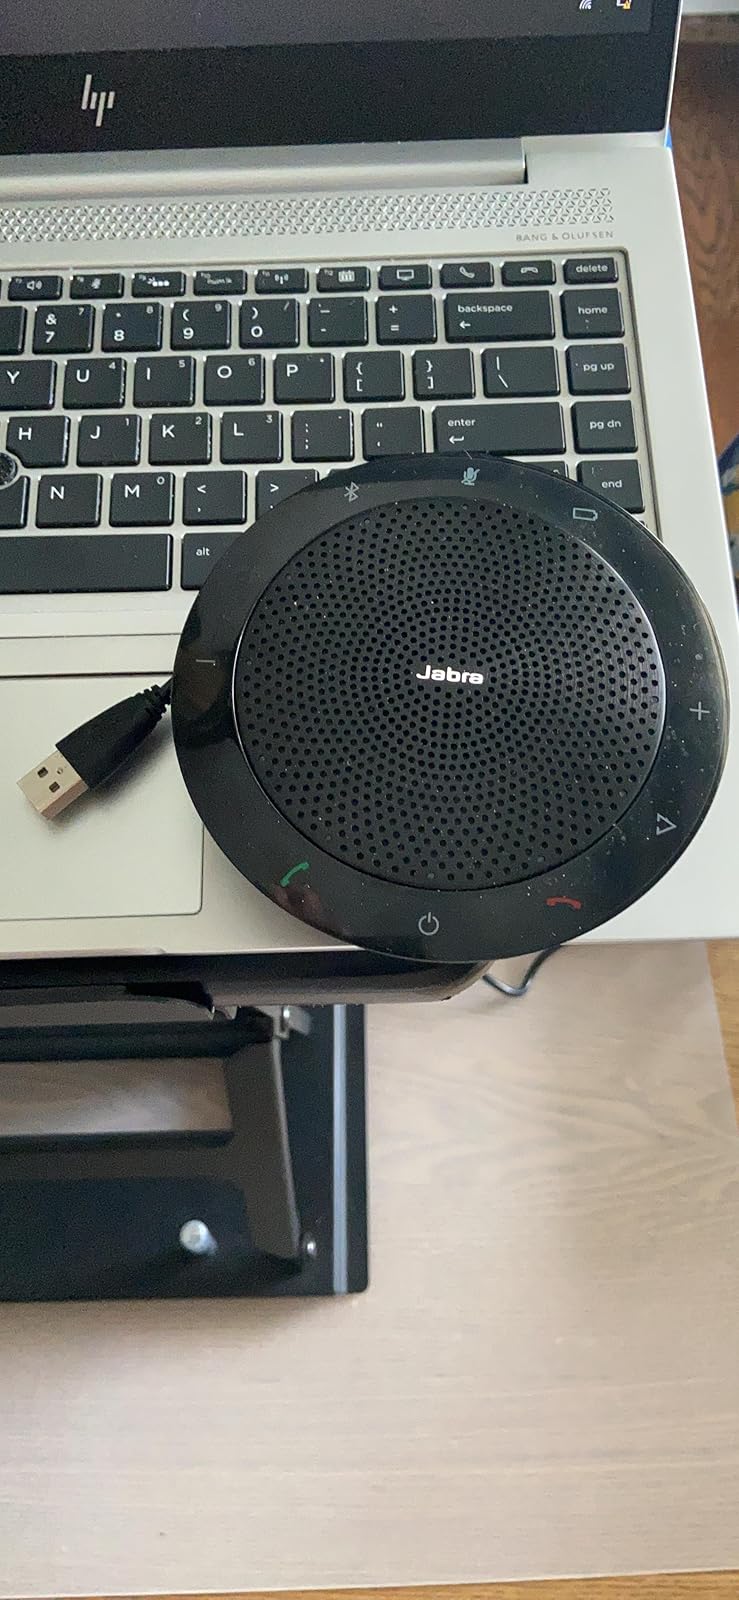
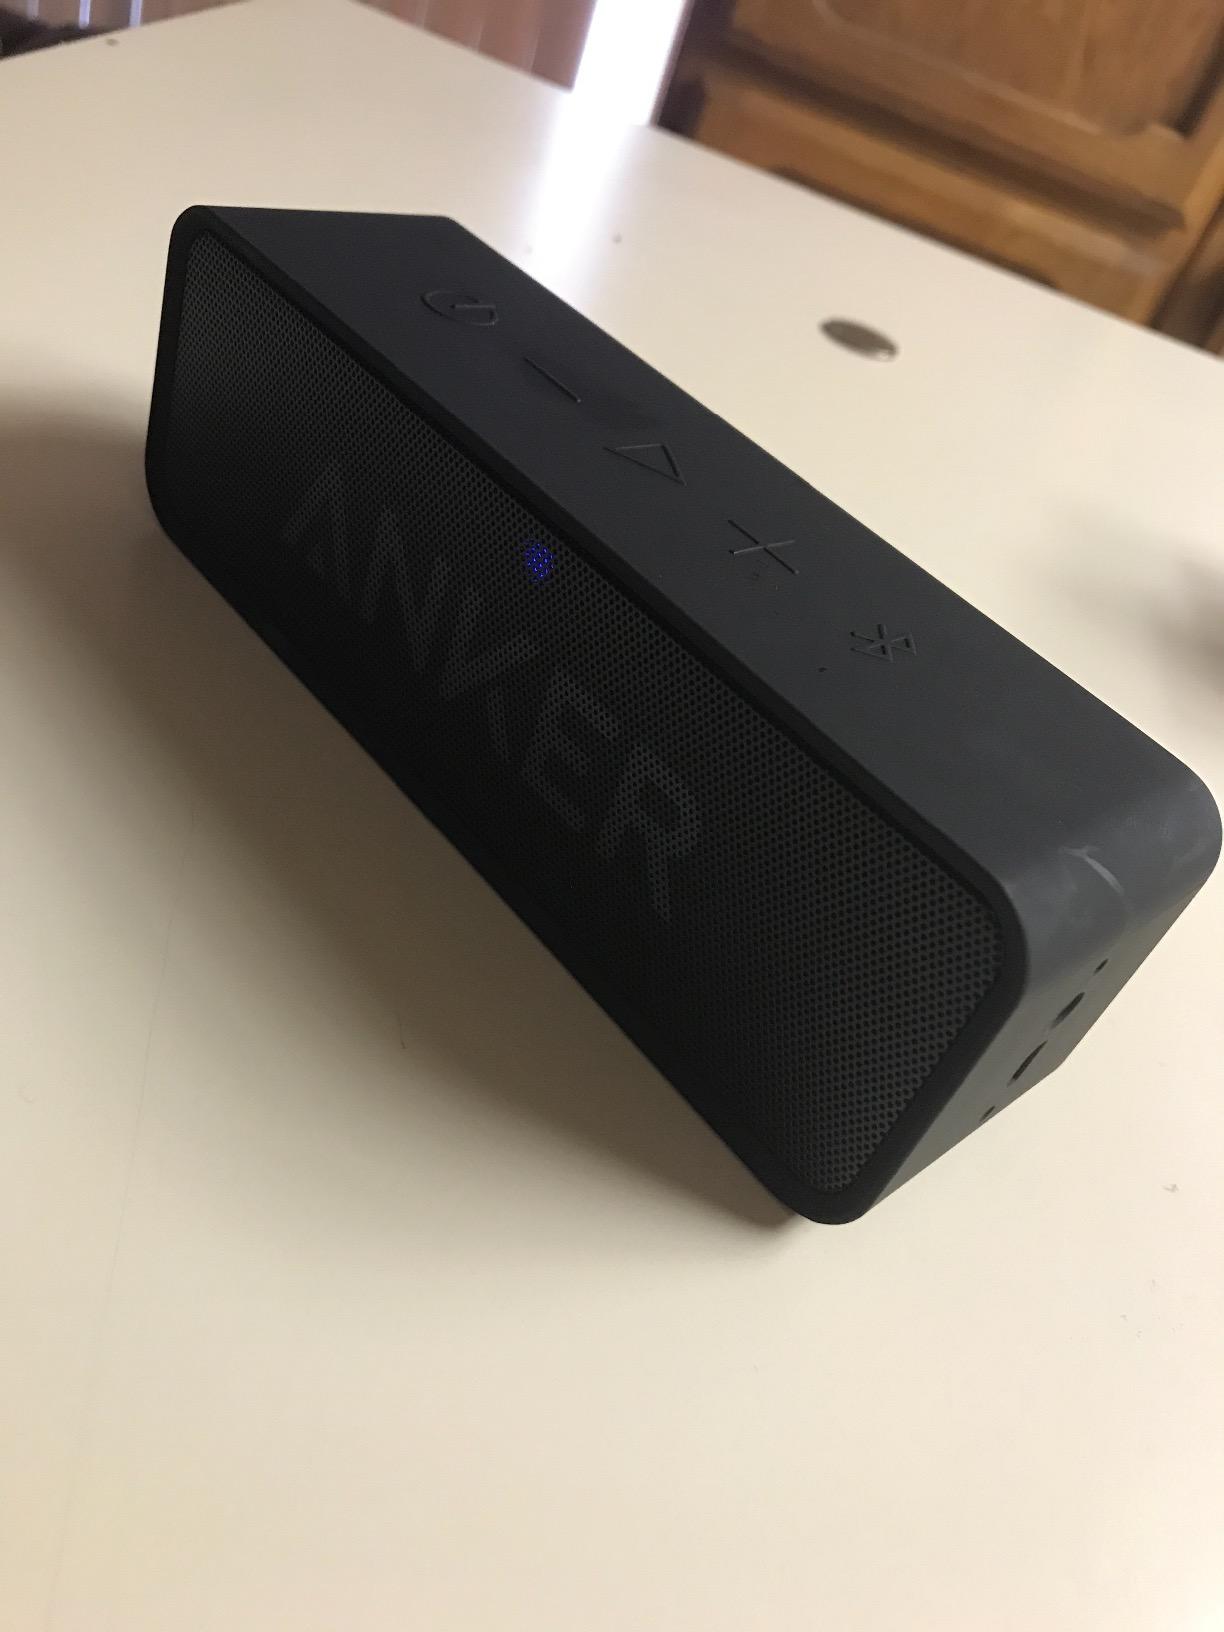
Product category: speaker
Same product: no